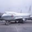
Label: airplane